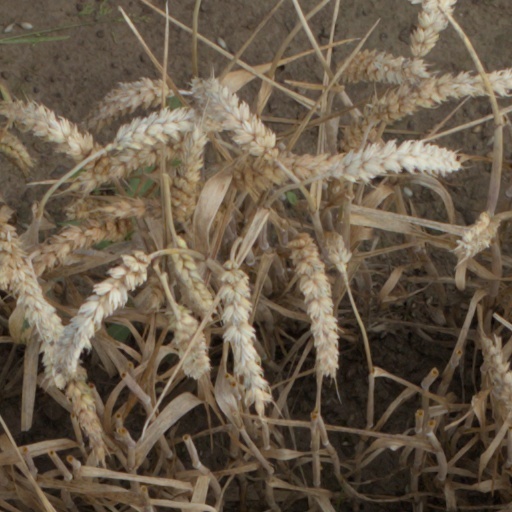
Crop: wheat